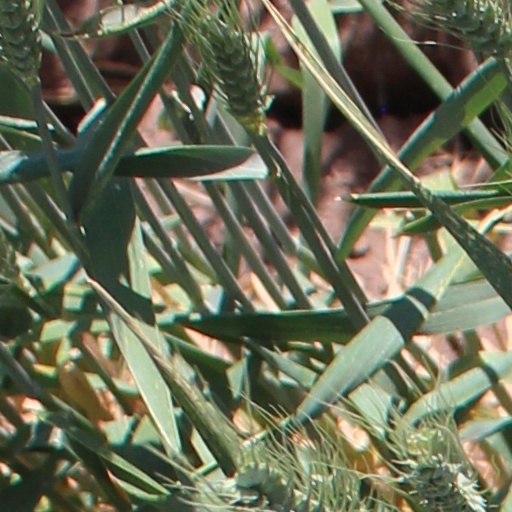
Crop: wheat